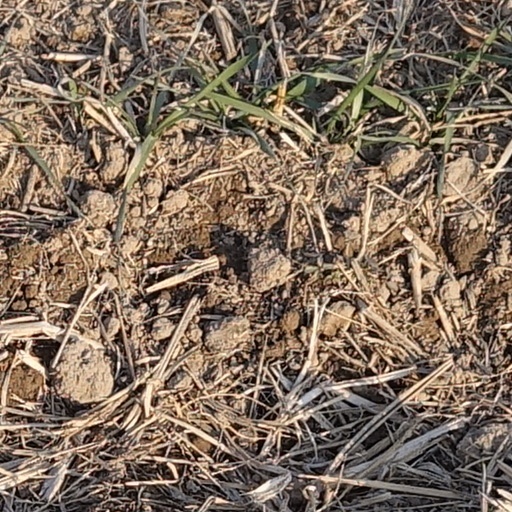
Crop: wheat